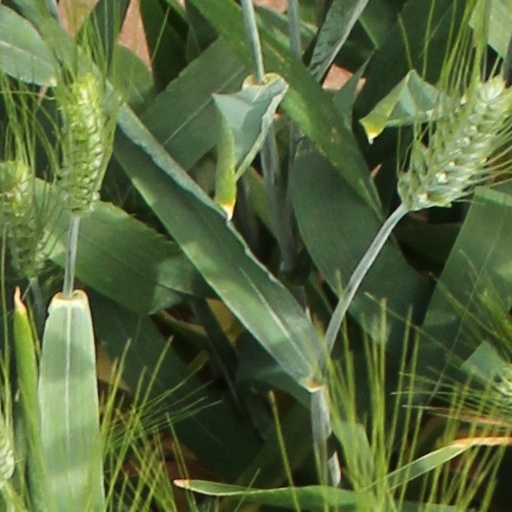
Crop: wheat